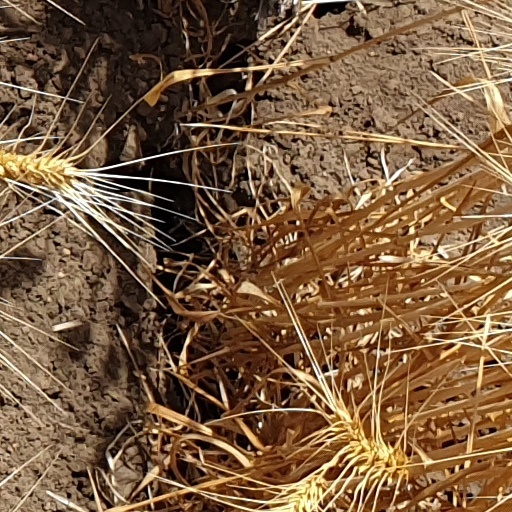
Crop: wheat